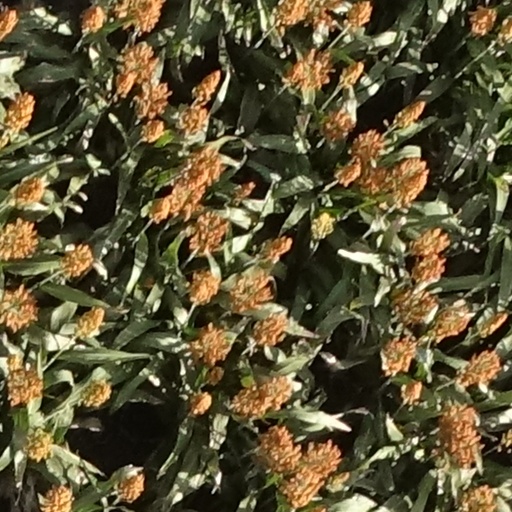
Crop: sorghum